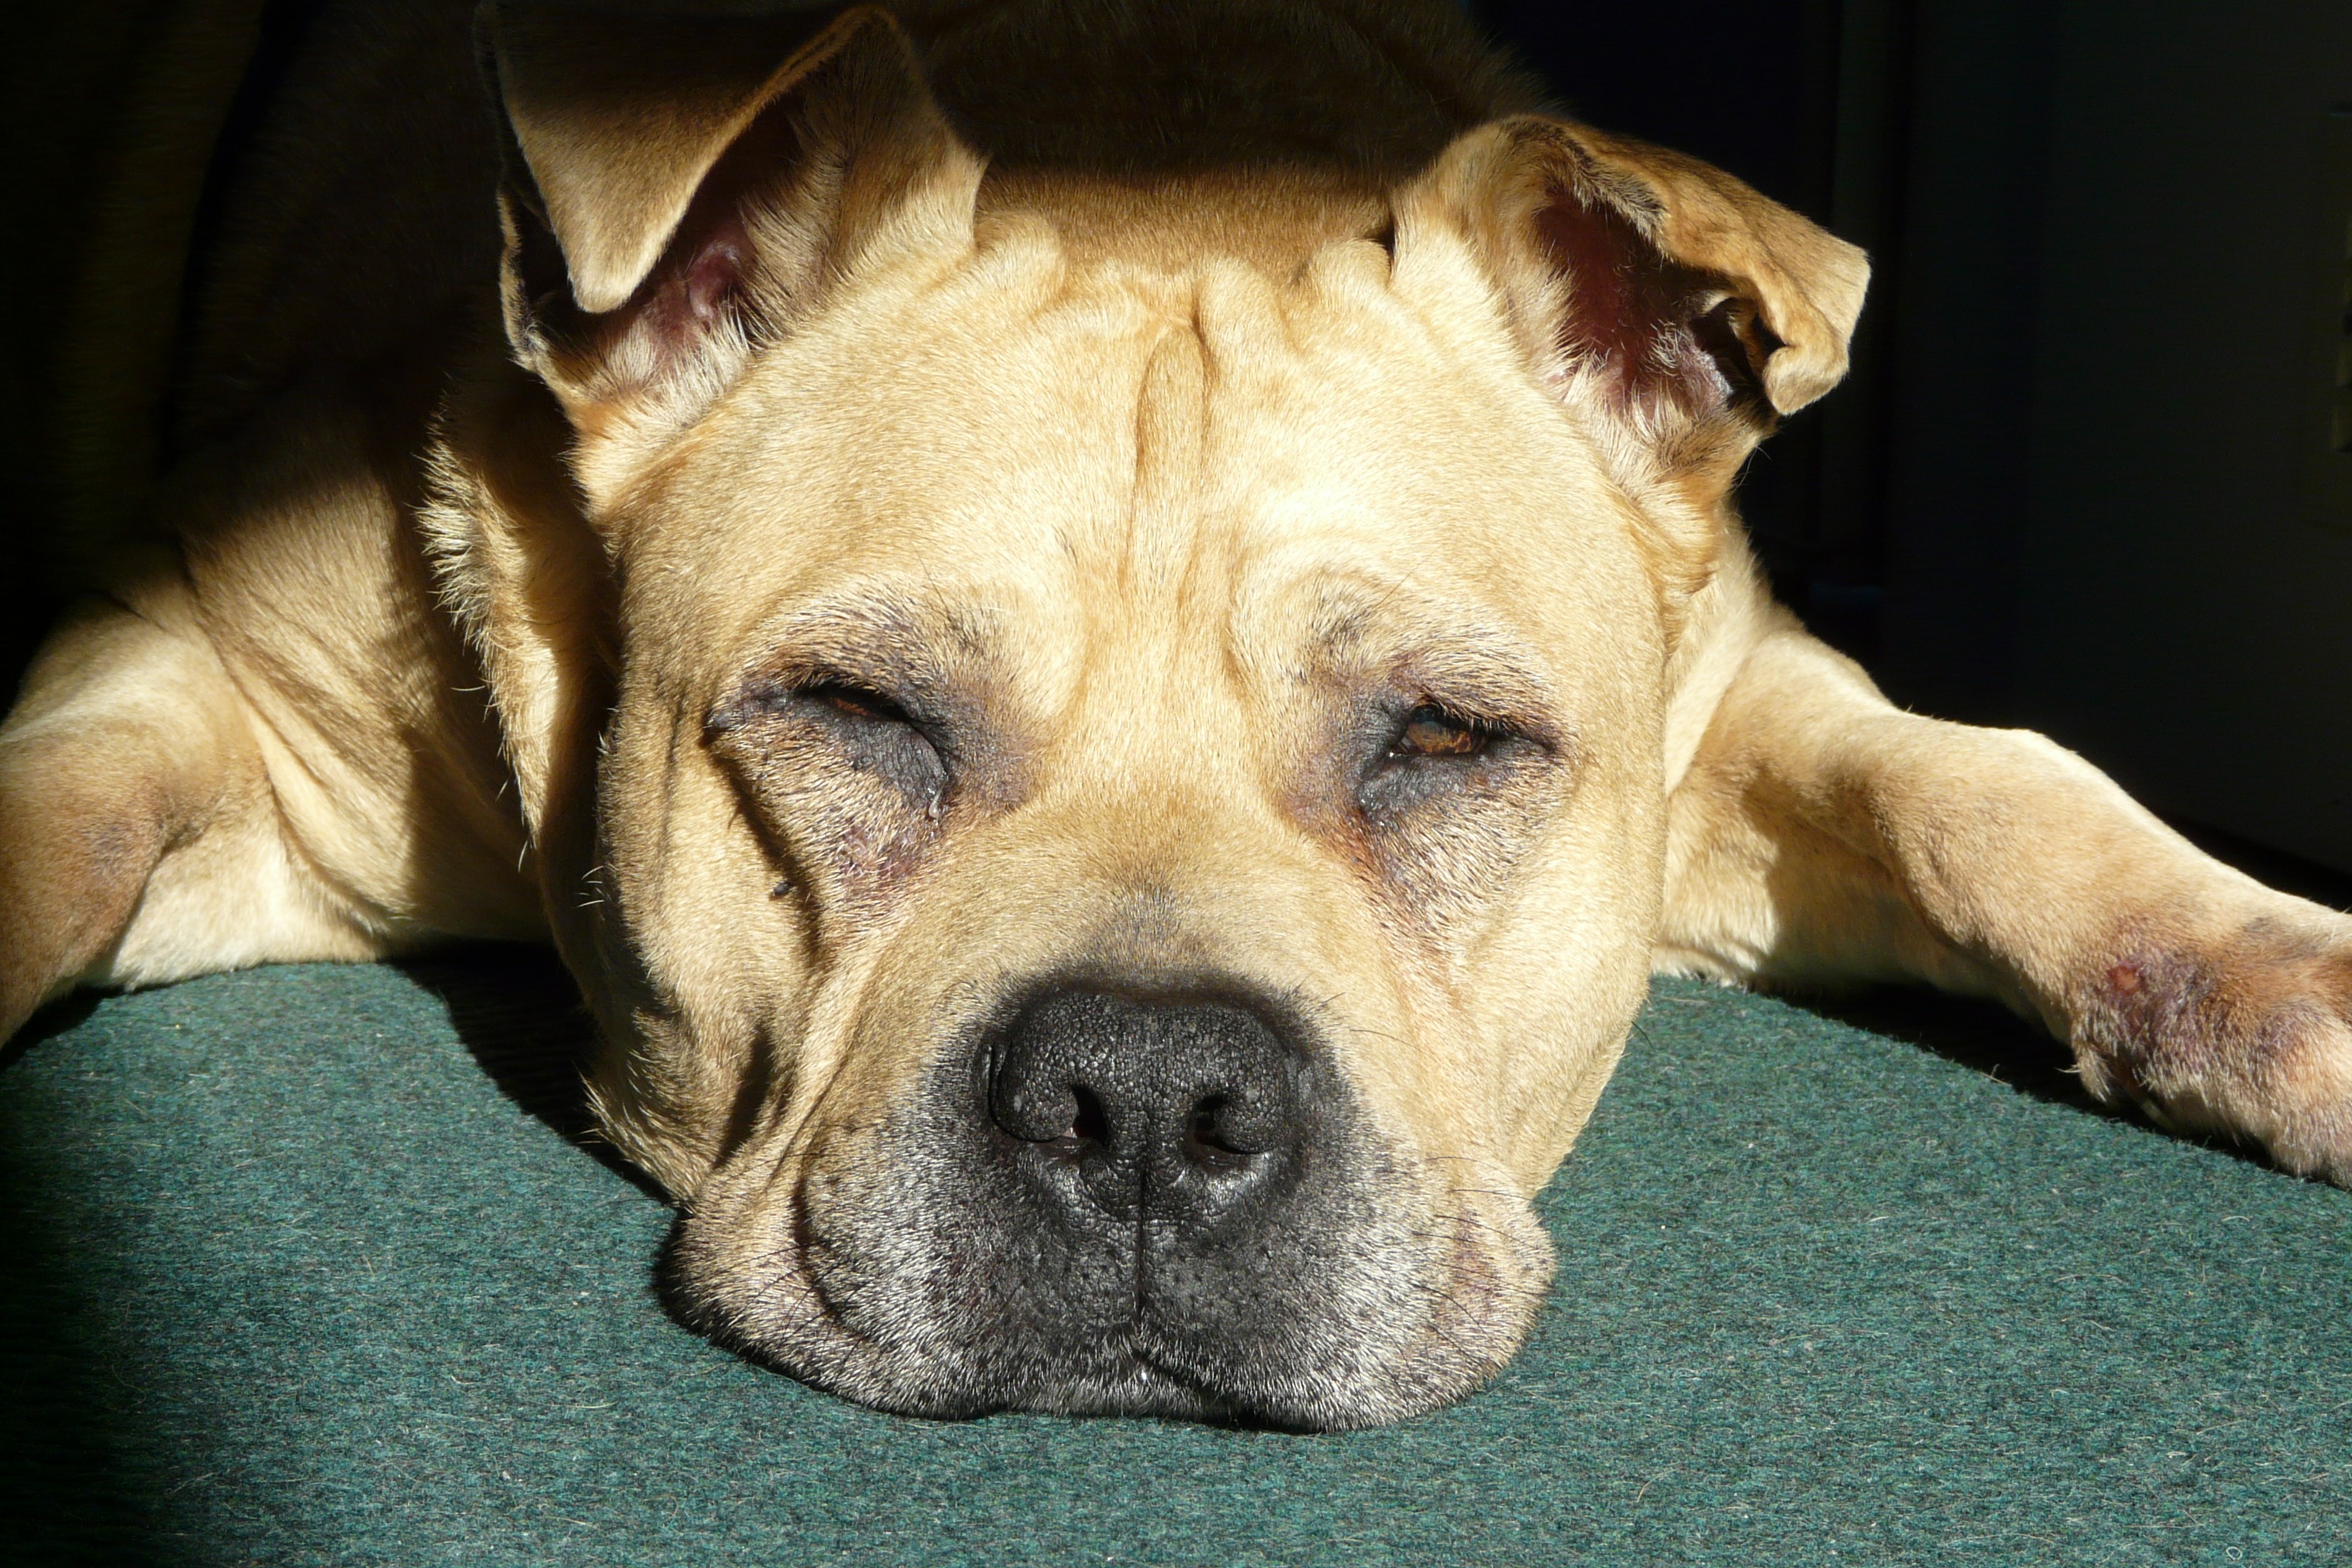
dog, pet, portrait, mammal, rest, friend, bulldog, vertebrate, dog breed, trusting, lazy dog, old english bulldog, dog like mammal, dog breed group, dog crossbreeds, olde english bulldogge